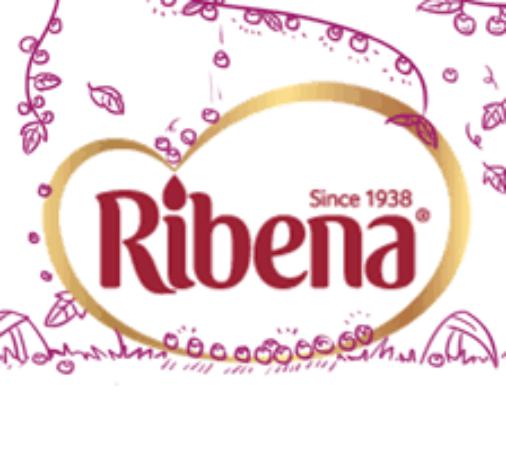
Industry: Food